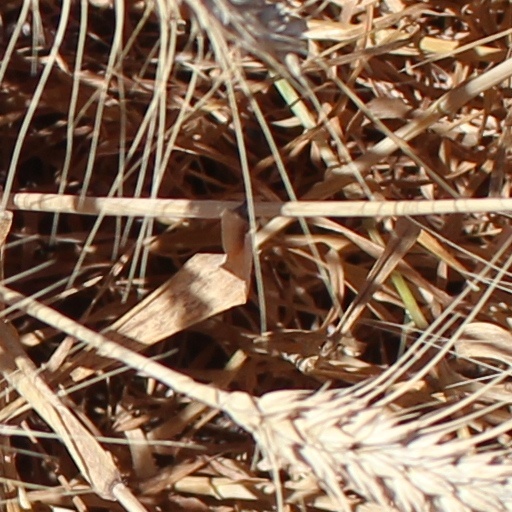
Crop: wheat